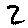
Label: 2